Tree: A Life Story

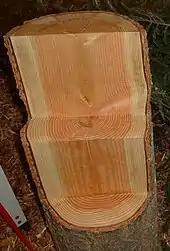
Cross-section of a Douglas-fir

After about 20 years, the tree begins to develop fertile cones. Buds form where auxins accumulate; these become either new needles or cones. The buds remain undifferentiated until July and continue to develop throughout the fall and winter. The next year, some buds will open in mid-May exposing a new set of needles. The cone buds on the lower end of the tree while other buds burst open in April releasing a mist of pollen. The cones at the top of the tree open their scales for wind-borne pollen to enter. Within the cone, the pollen fertilizes a seed which is released in September. The quantity and quality of seed production varies year-to-year but a particularly effective crop is produced about every 10 years. Less than 0.1% of seeds survive Douglas squirrels, dark-eyed juncos, and other seed-eating animals.